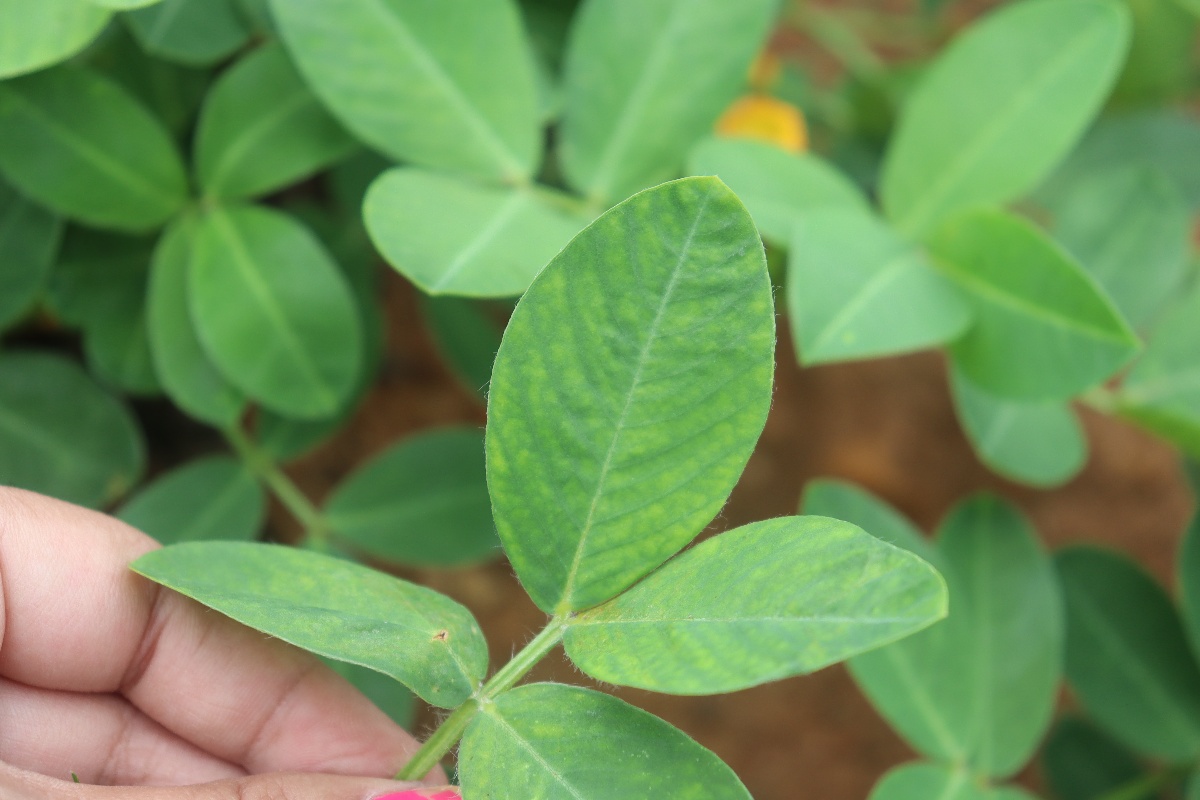
Label: healthy leaf